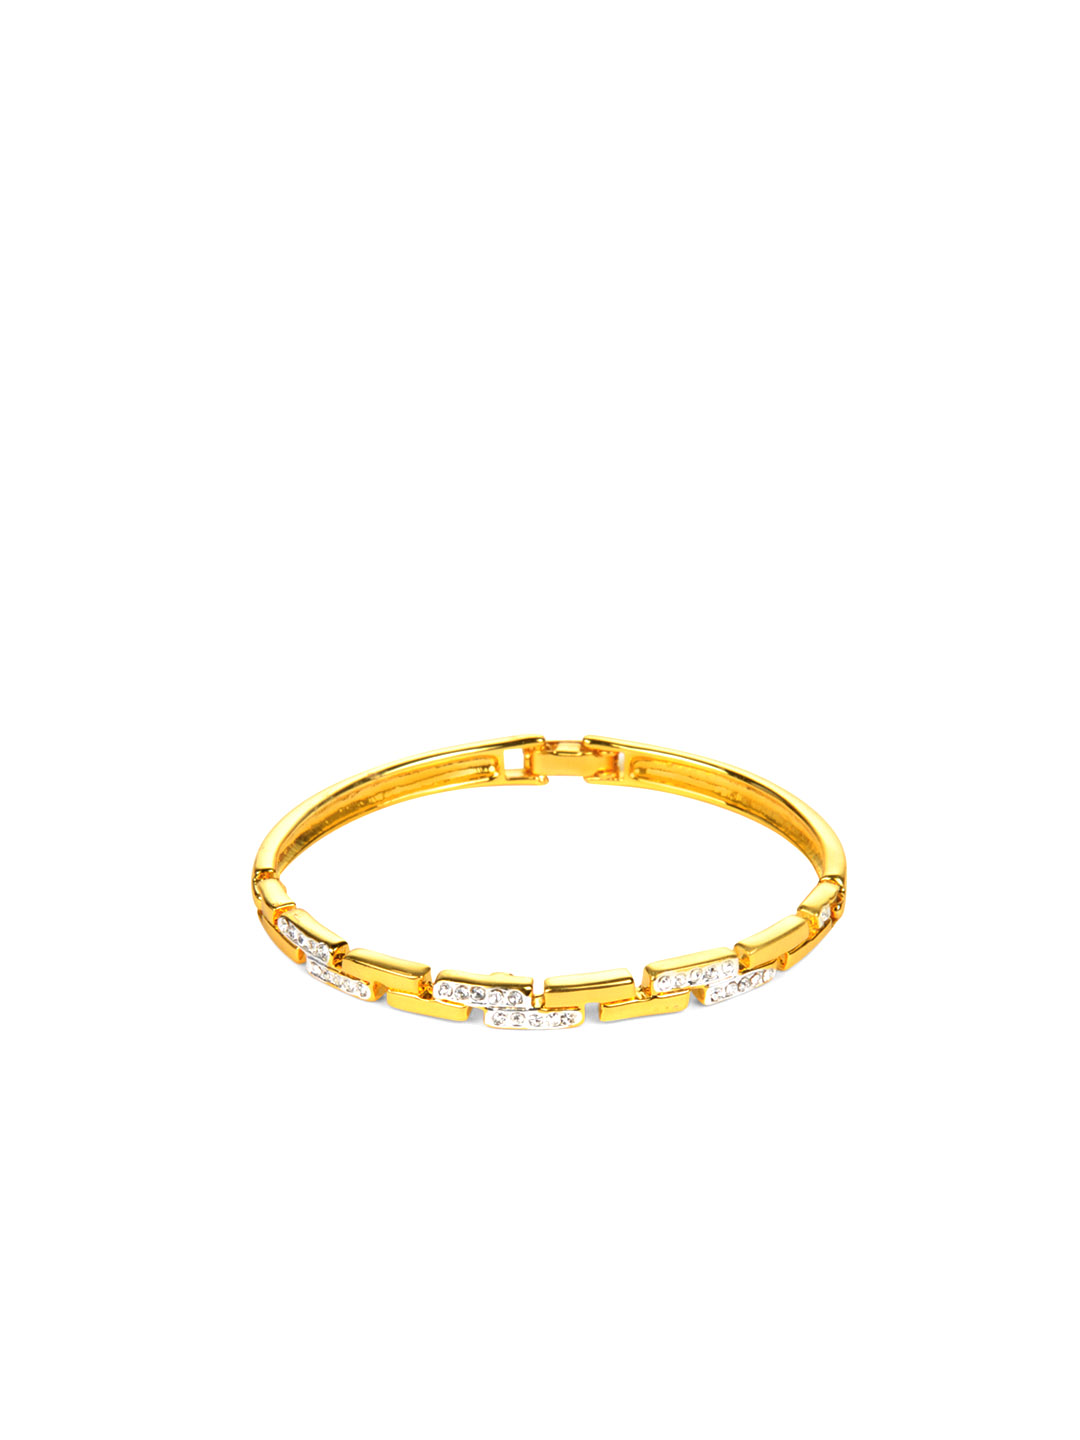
Estelle Women Gold Bracelet
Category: Accessories / Jewellery / Bracelet
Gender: Women
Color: Gold
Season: Winter 2016
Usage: Casual